Schmieder Bank

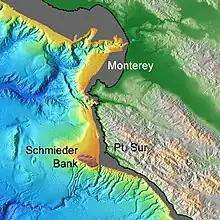

The bank was first explored during 1988–1991 by divers in visits organized and led by Dr. Robert Schmieder of Cordell Expeditions. That work generated a general description of the bank that was summarized in a privately published report. Because of the exceptionally rich biological community, the boundary of the Monterey Bay National Marine Sanctuary was extended to include the Point Sur area. The bank is similar in many respects to Cordell Bank, lying to the northwest. The bank has become a desirable, but difficult, goal for scuba divers. Schmieder has characterized both this bank and Cordell Bank as examples of "underwater islands".